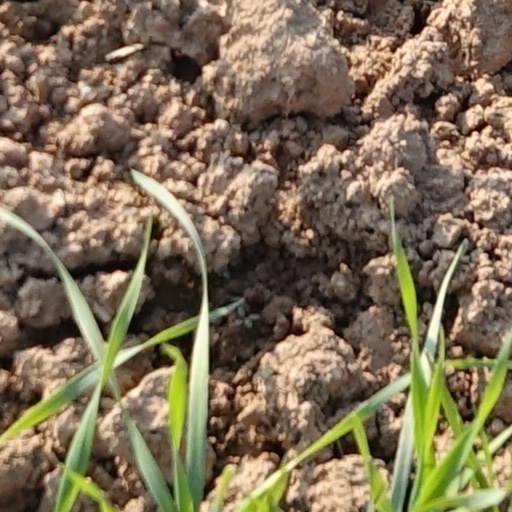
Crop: wheat